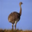
Label: bird